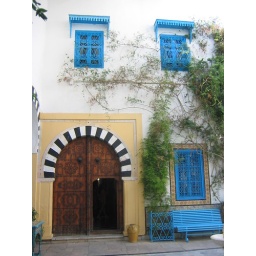
doors by wall (i)